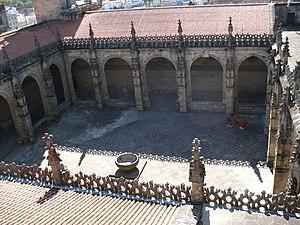
La cathédrale de Saint-Jacques-de-Compostelle est une cathédrale située dans le centre historique de la ville de Saint-Jacques-de-Compostelle, but de l'un des plus grands pèlerinages de l'Europe médiévale. En 2014, c'est l'un des plus vivants foyers de la dévotion catholique.
Juan de Álava, appelé aussi Juan de Ibarra, est un maître maçon et architecte espagnol du début de la Renaissance, né à Larrínoa, Cigoitia, en 1480, et mort à Salamanque en septembre 1537.